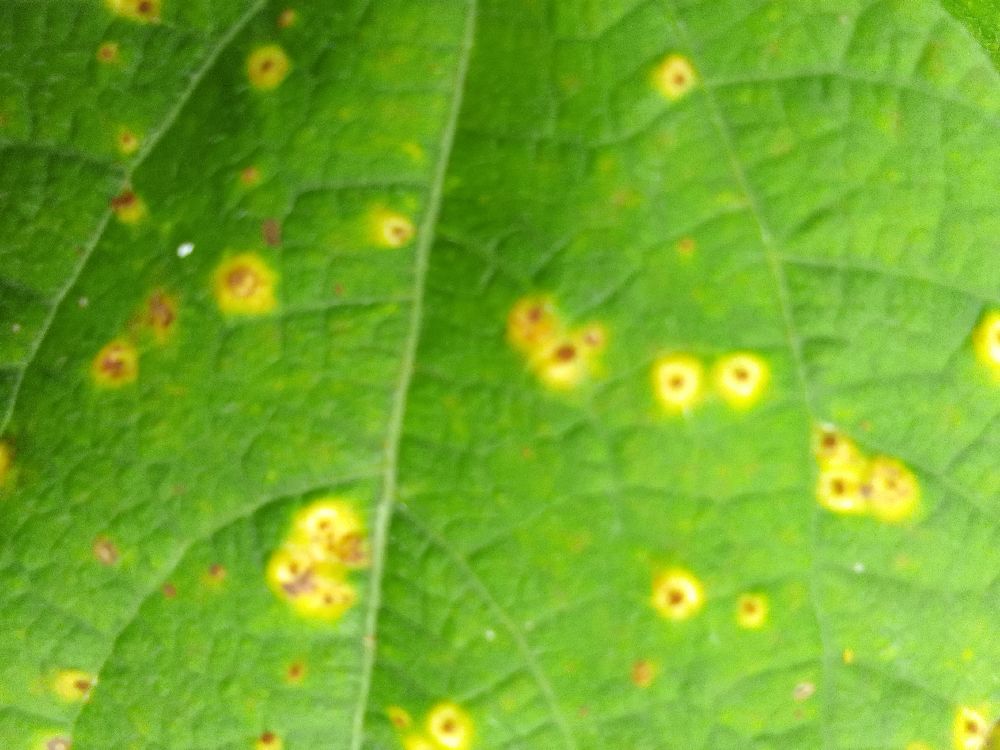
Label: rust